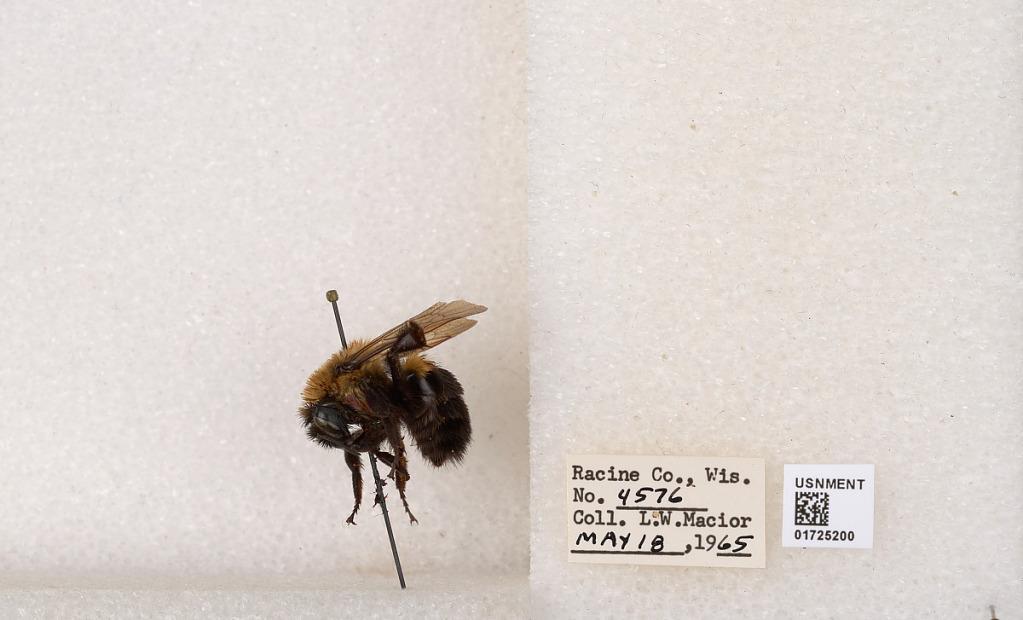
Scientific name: Bombus impatiens Cresson
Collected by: L. Macior
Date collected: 1965-5-18
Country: United States
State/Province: Wisconsin
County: Racine
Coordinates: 42.7299, -87.8123